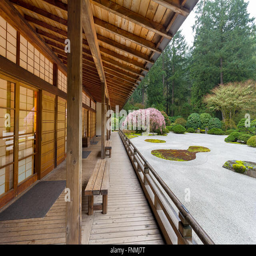
pavilion by industry in springtime